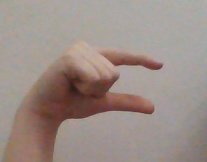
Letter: dal